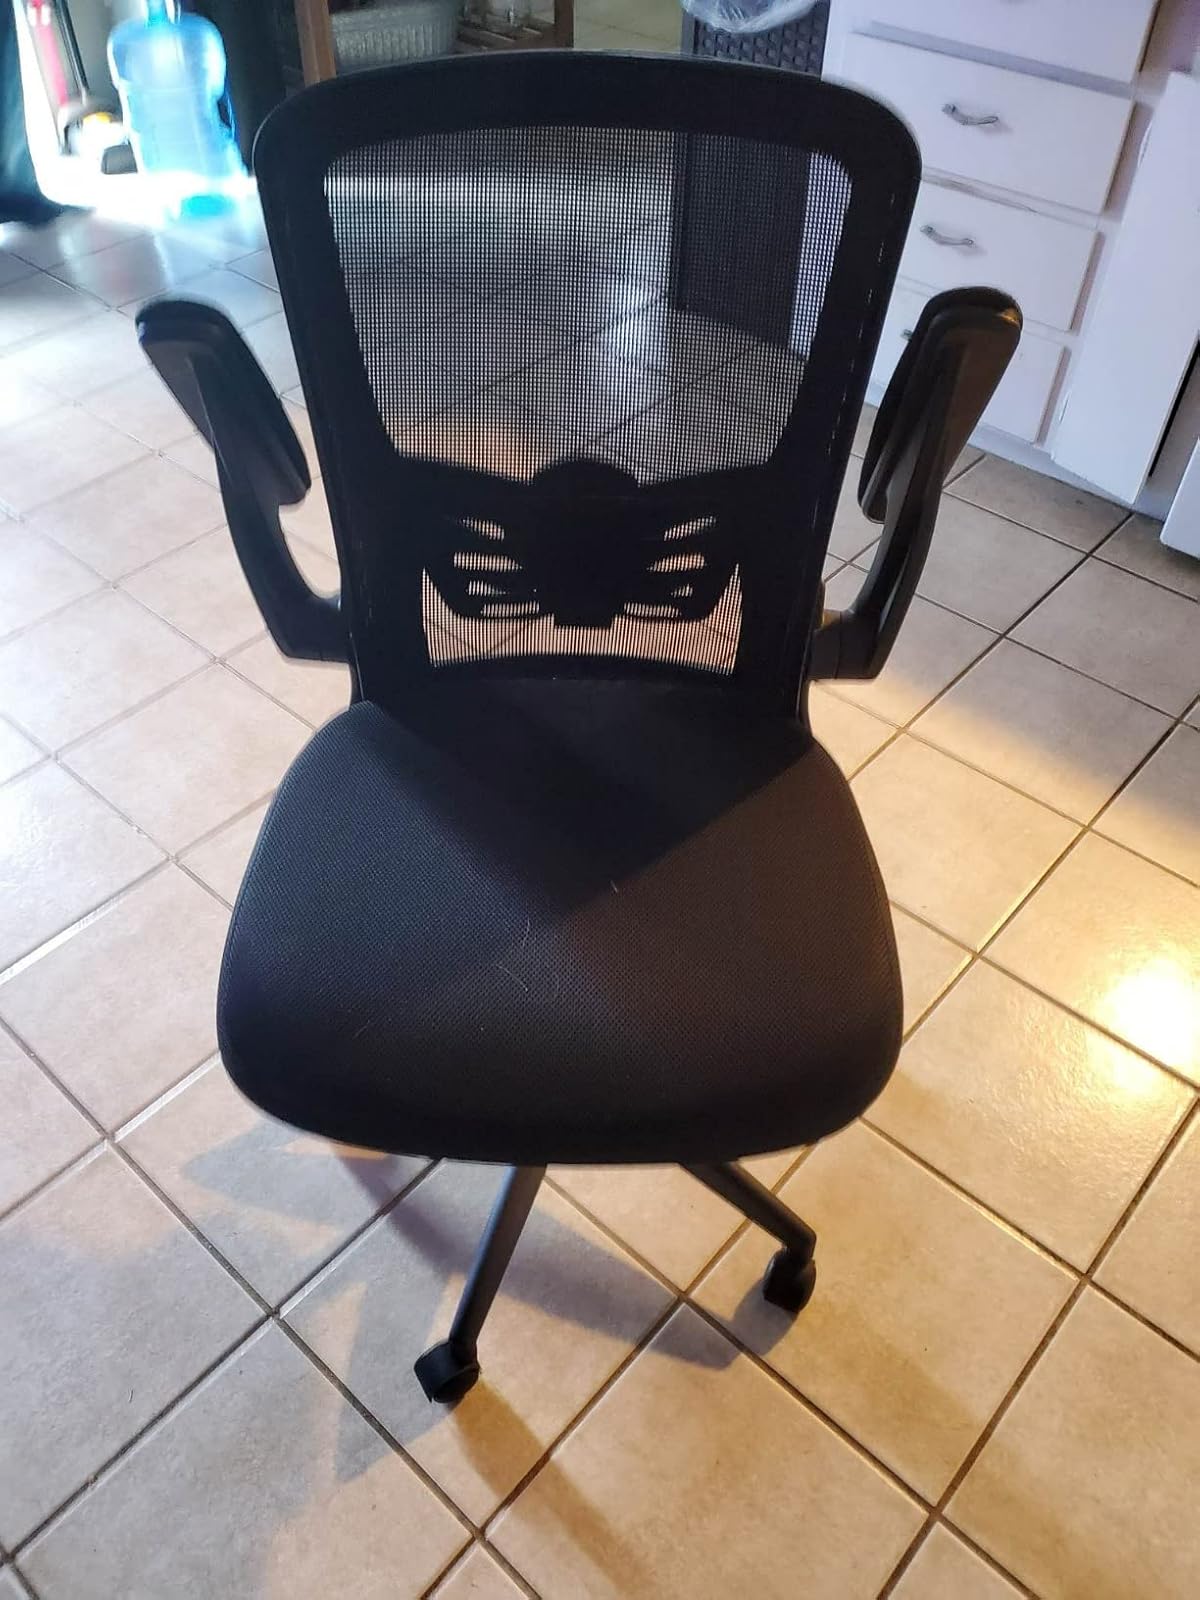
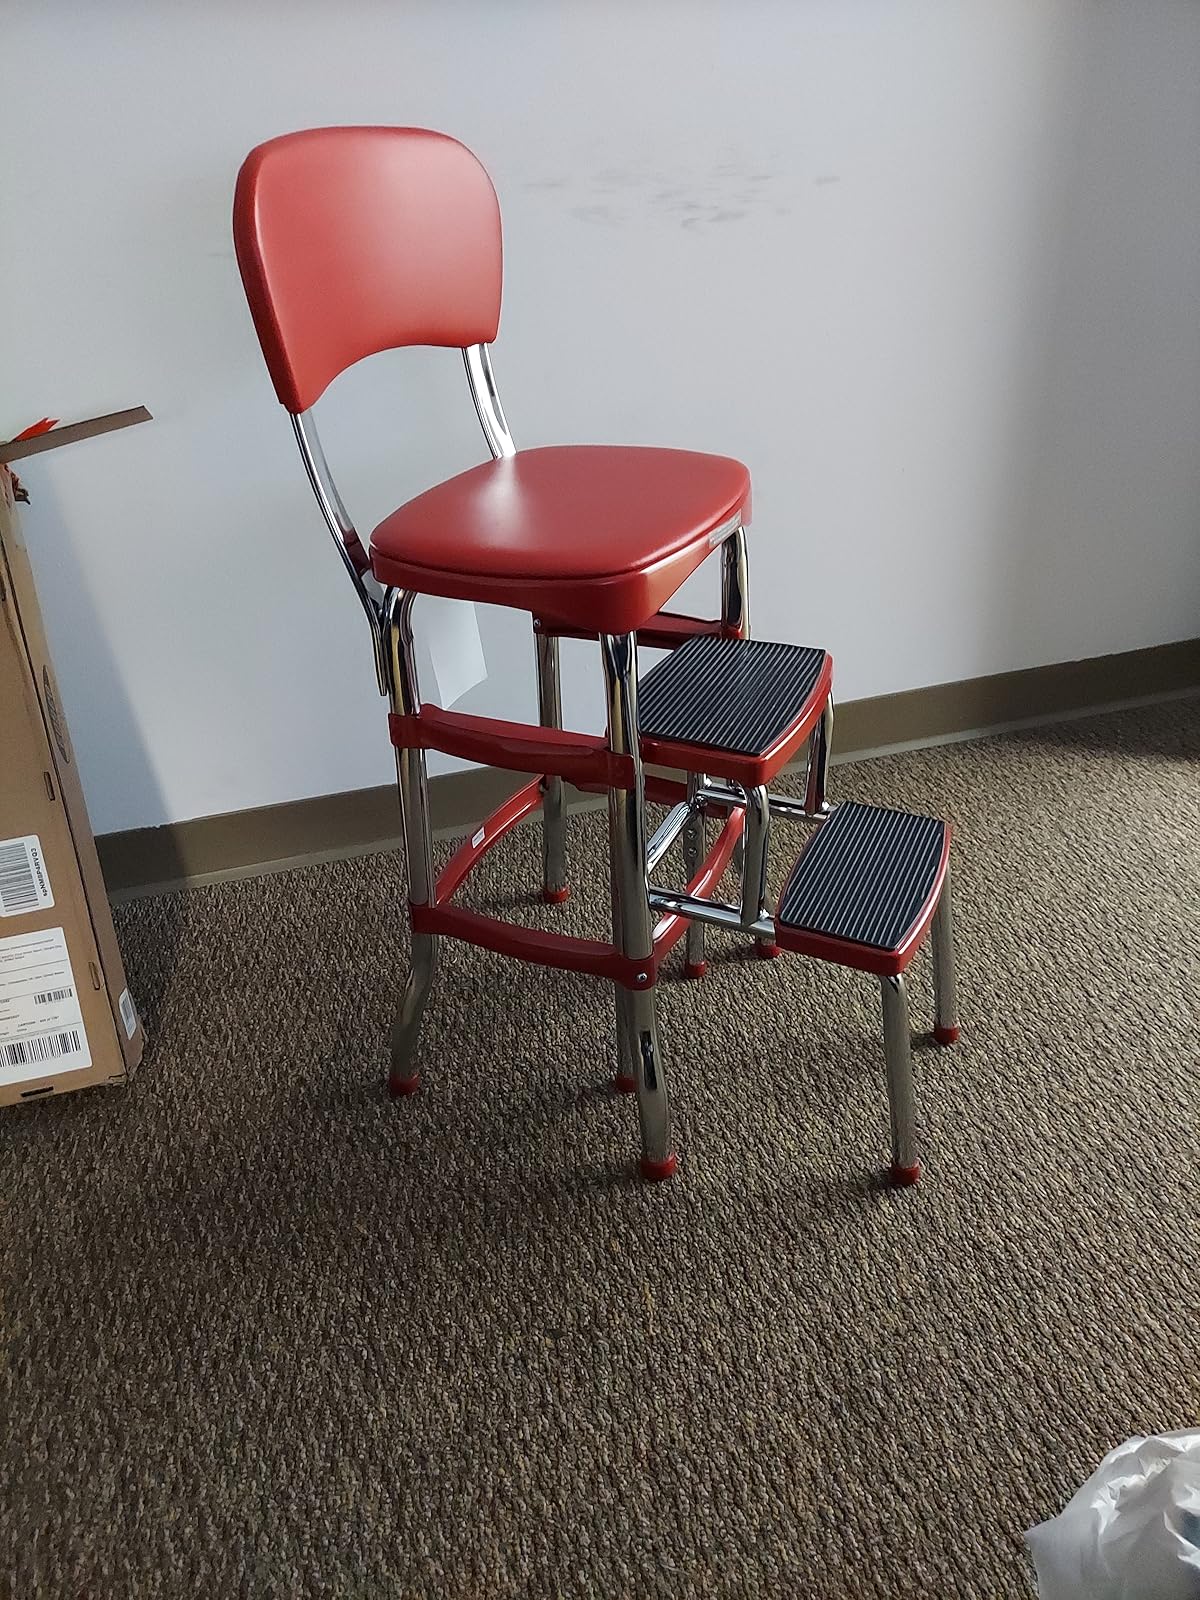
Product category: items_chair
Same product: no